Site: brandenburg
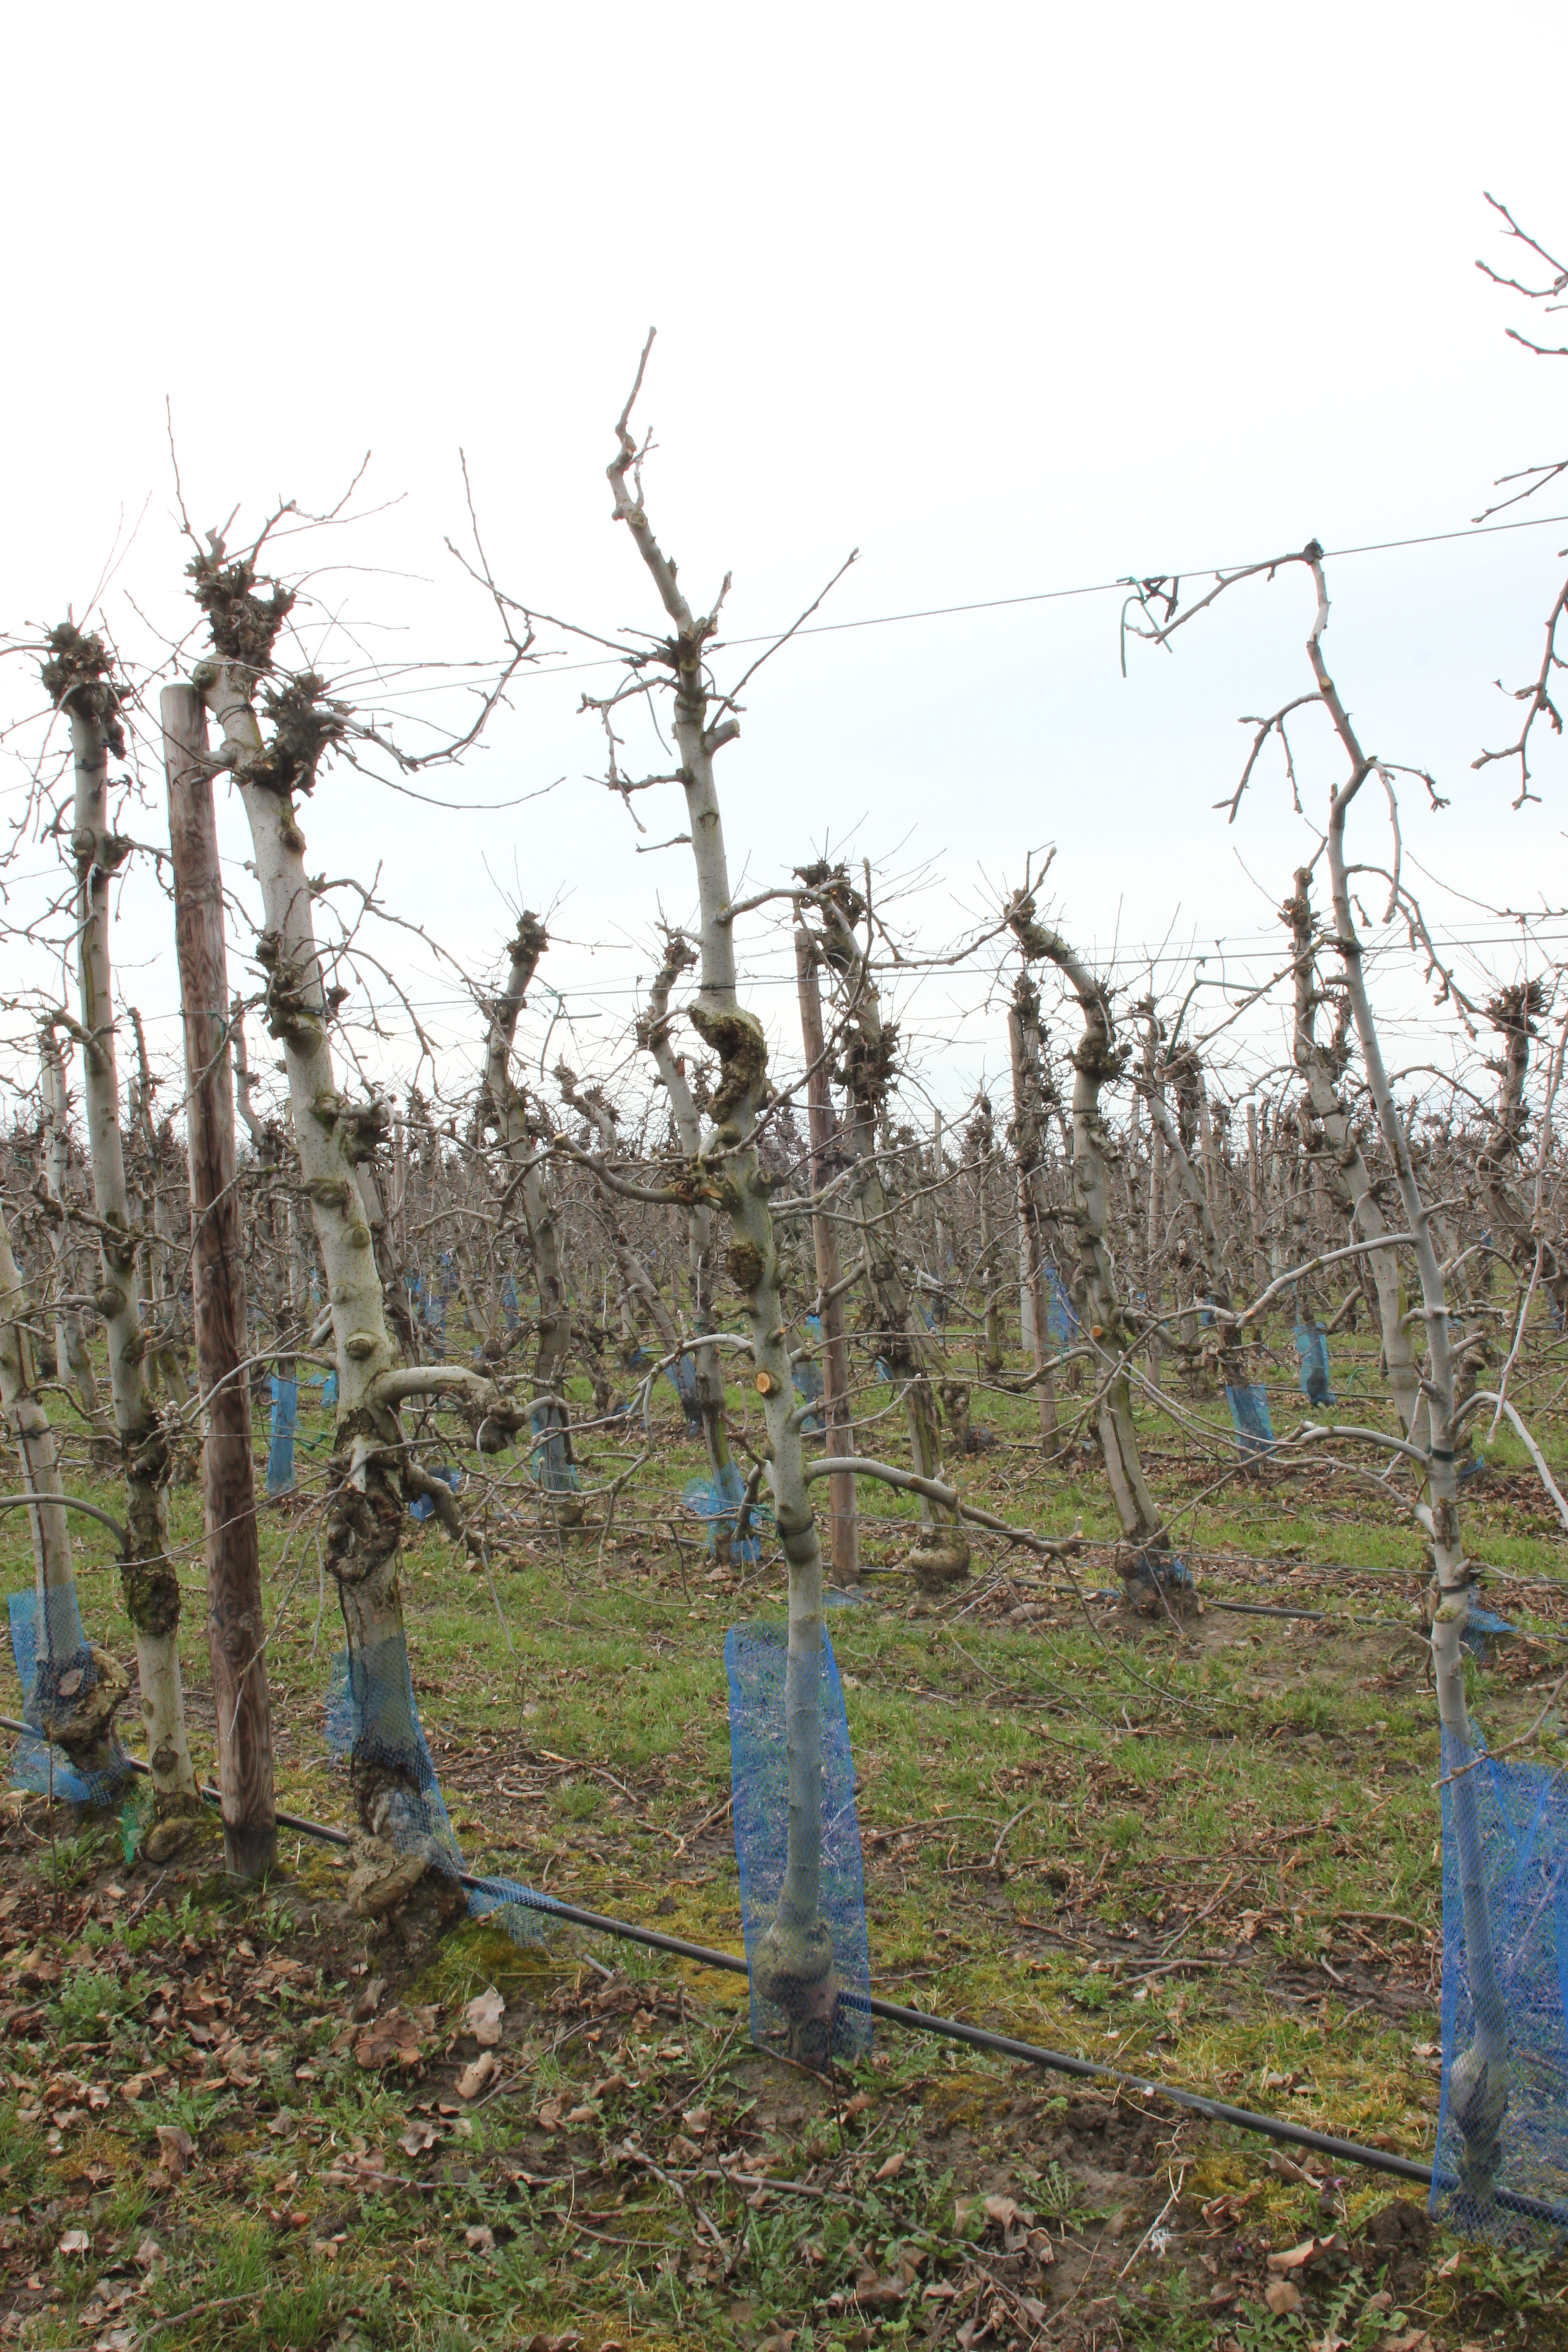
Growth stage (BBCH 01): Bud development